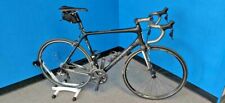
Vehicle type: Bikes